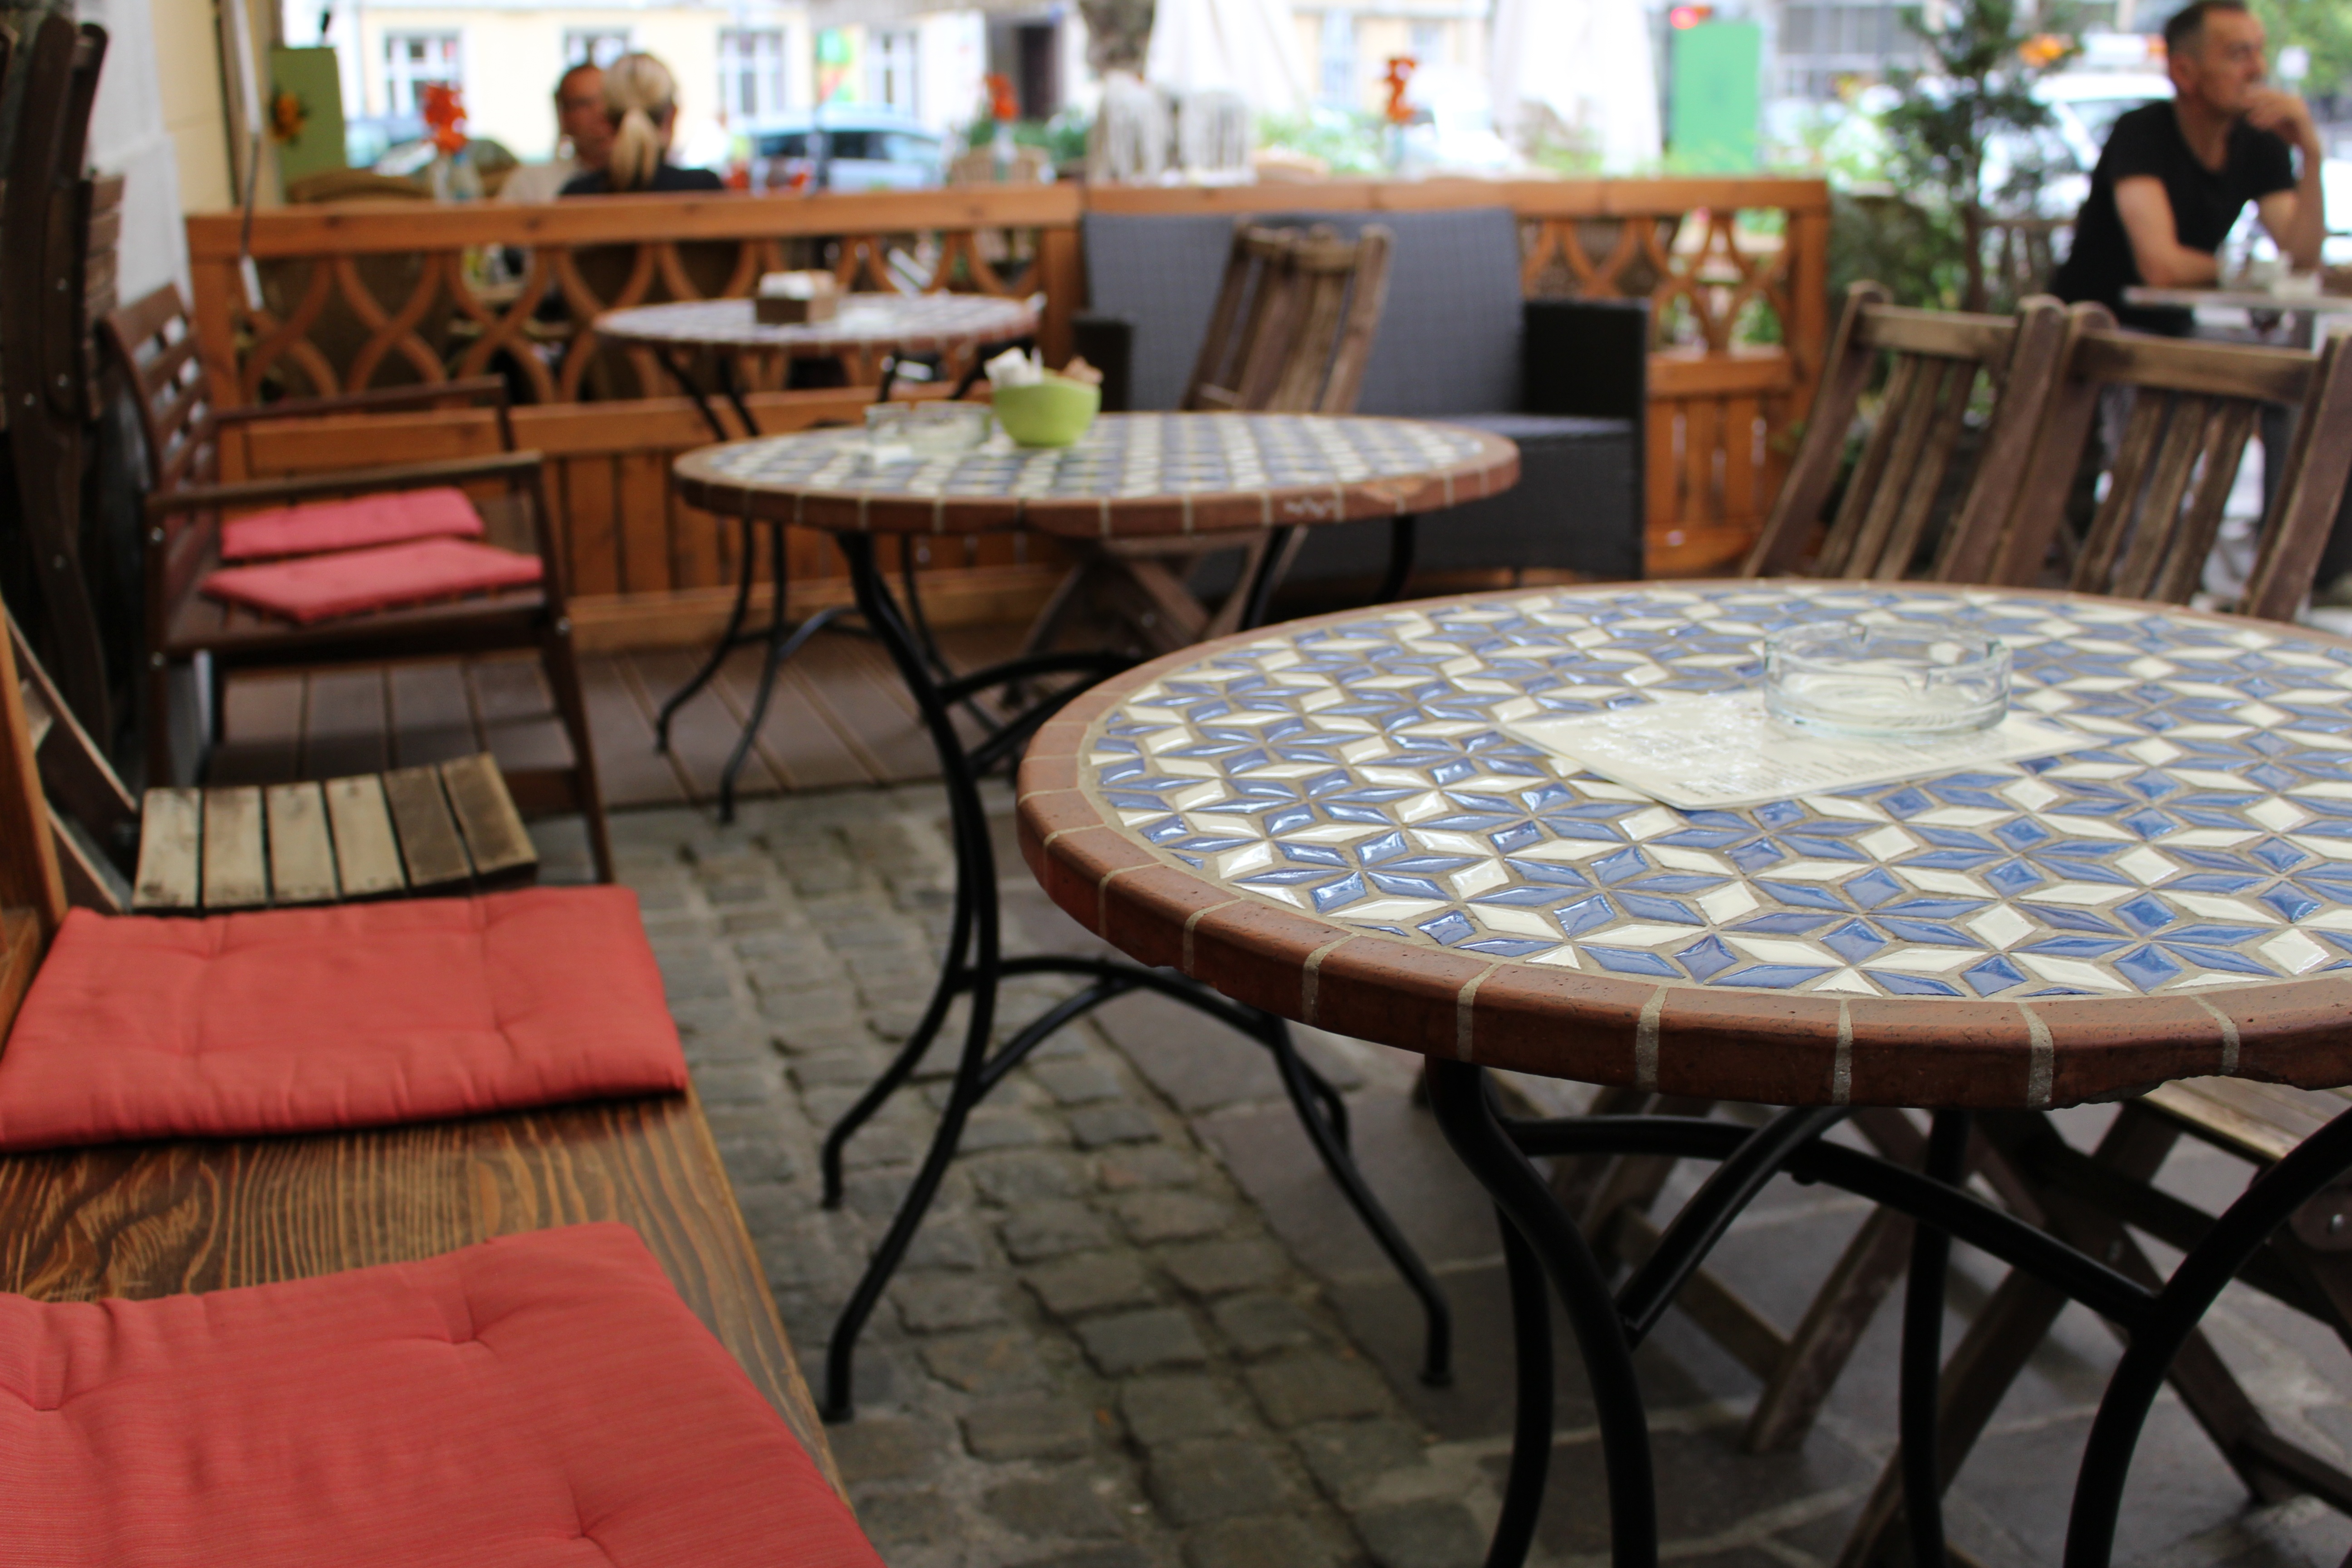
table, cafe, coffee, restaurant, relax, drink, rest, furniture, room, interior design, sit, chairs, break, gastronomy, outside catering, street cafe, dining room, outdoor structure